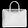
Label: Bag